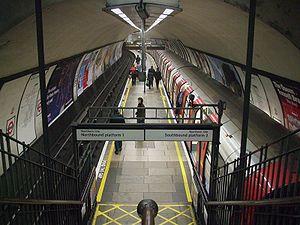
Clapham North est une station du métro de Londres à Clapham dans le borough londonien de Lambeth. Elle est située sur la Northern Line.
La Northern line est une ligne du métro de Londres. Inaugurée en 1890, elle est actuellement la ligne la plus fréquentée de réseau, avec 294 millions de passagers par an. Longue de 57,6 kilomètres, elle dessert 50 stations. Elle est représentée en noir sur le plan du métro de Londres.